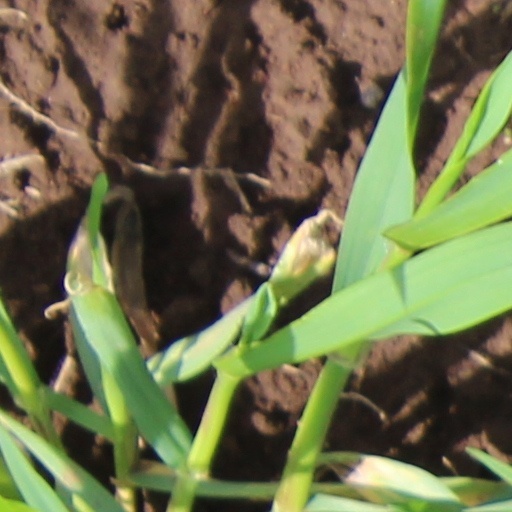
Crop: wheat